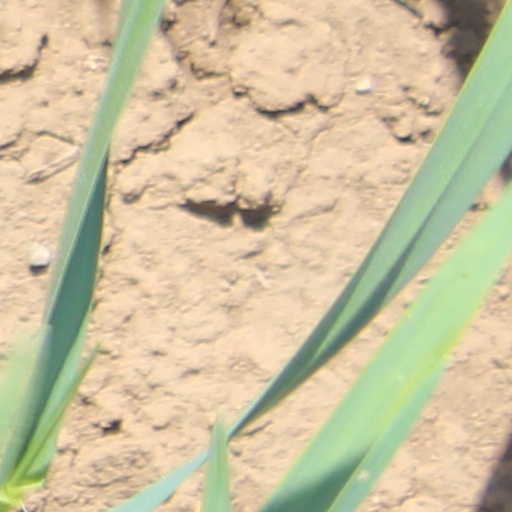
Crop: wheat